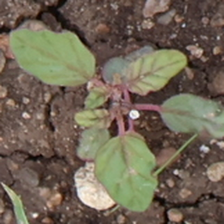
Weed species: Punarnava _(Boerhaavia diffusa)